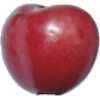
Label: Cherry 2